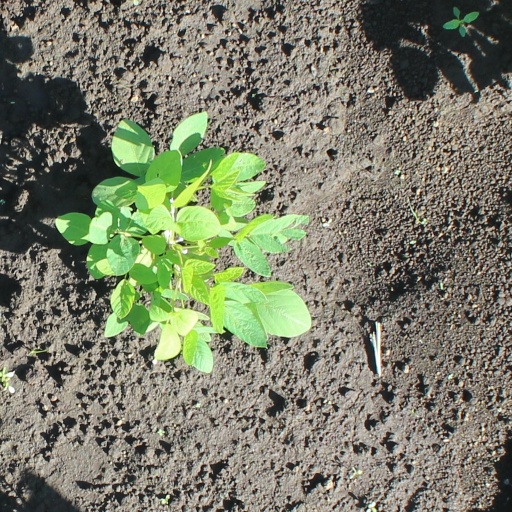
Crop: soybean